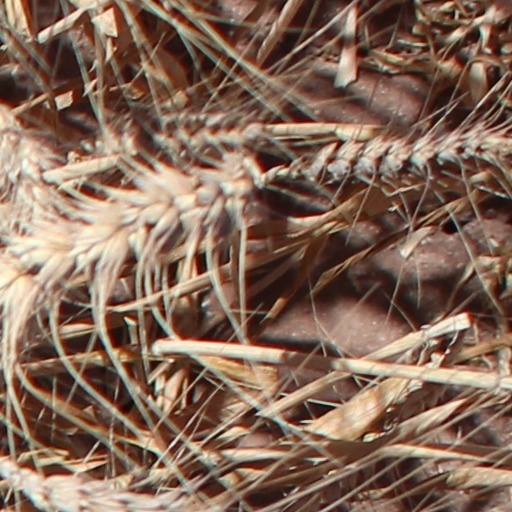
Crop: wheat